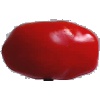
Label: Tomato 2